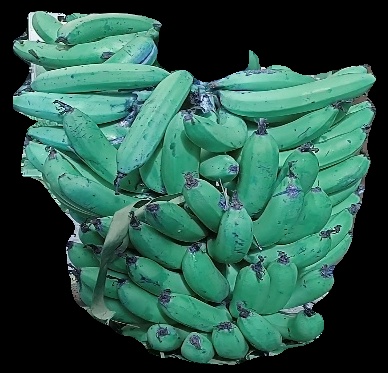
Variety: pachbale
Grade: grade3